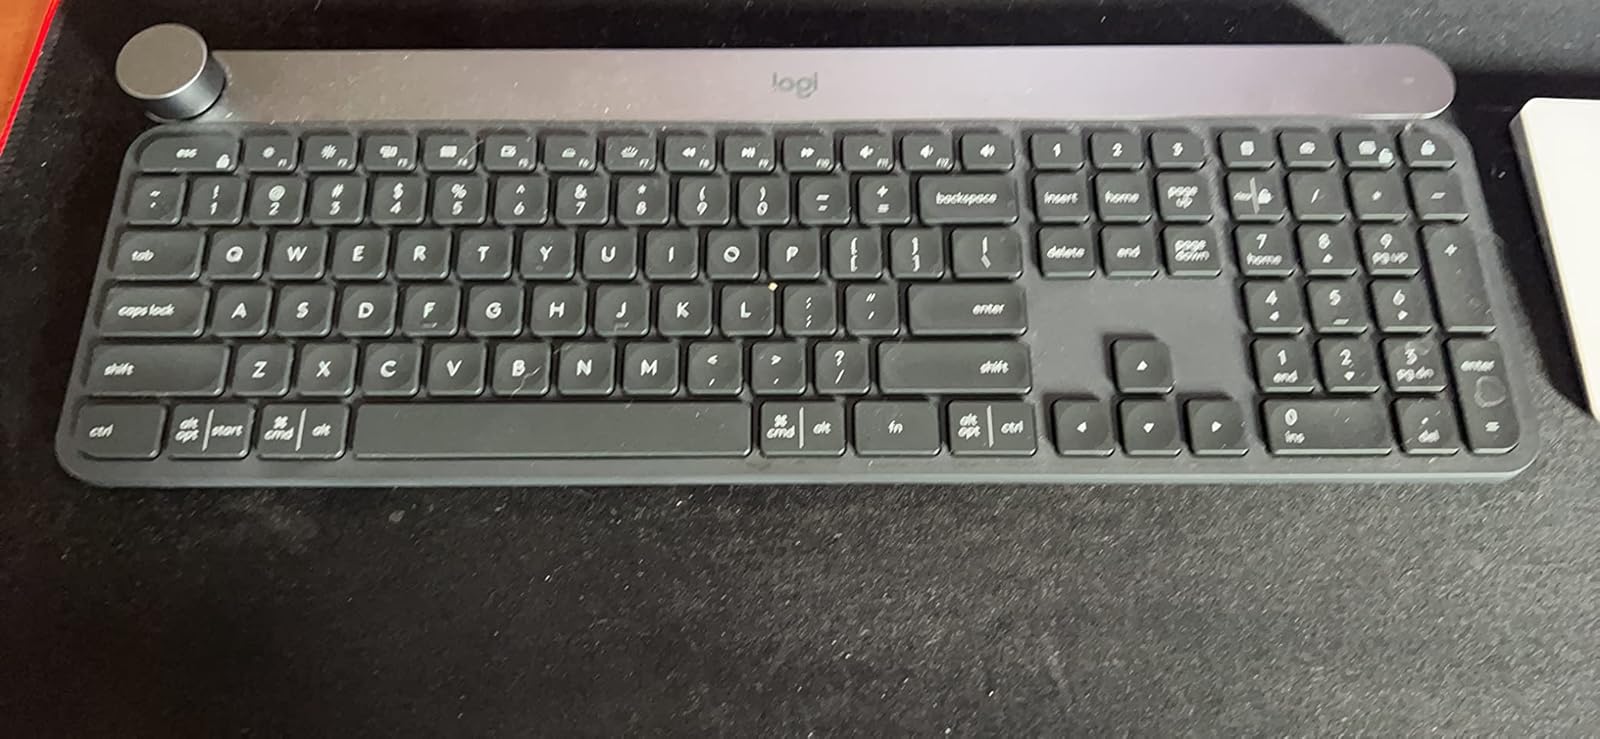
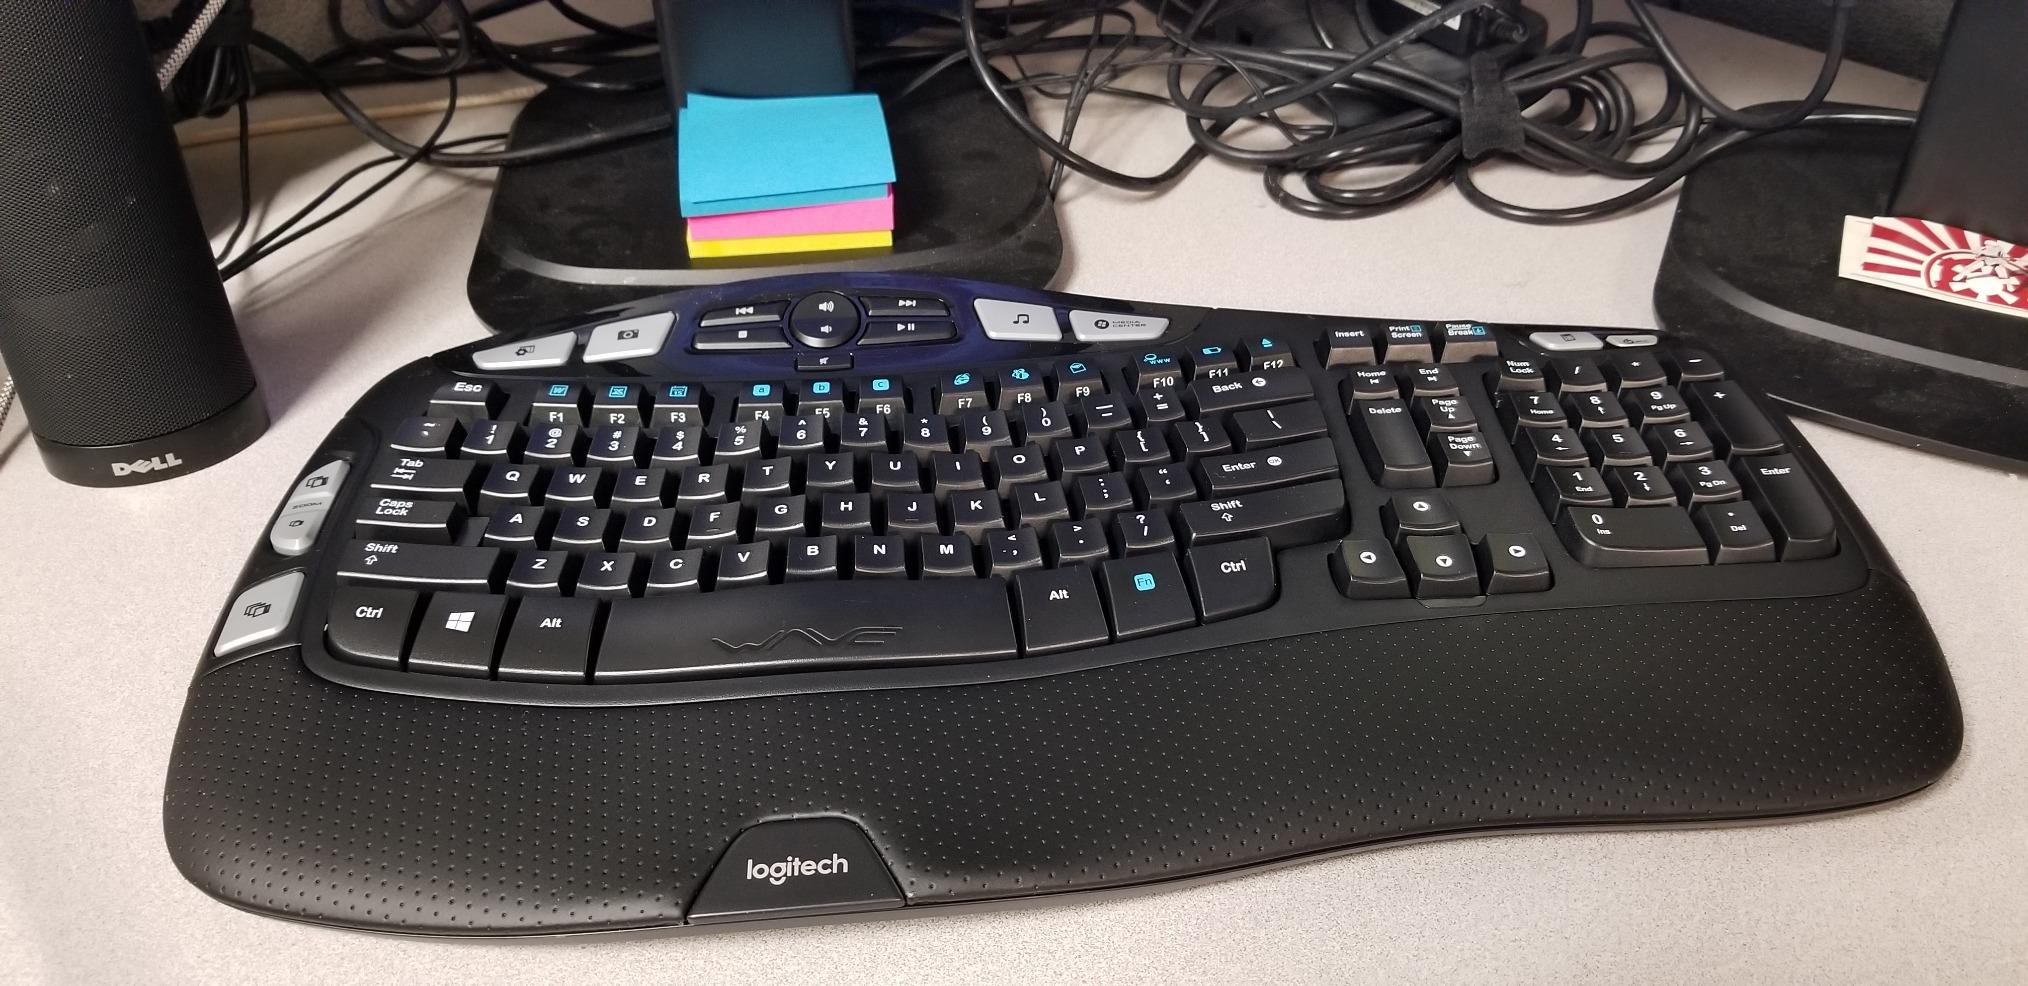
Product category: keyboard
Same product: no